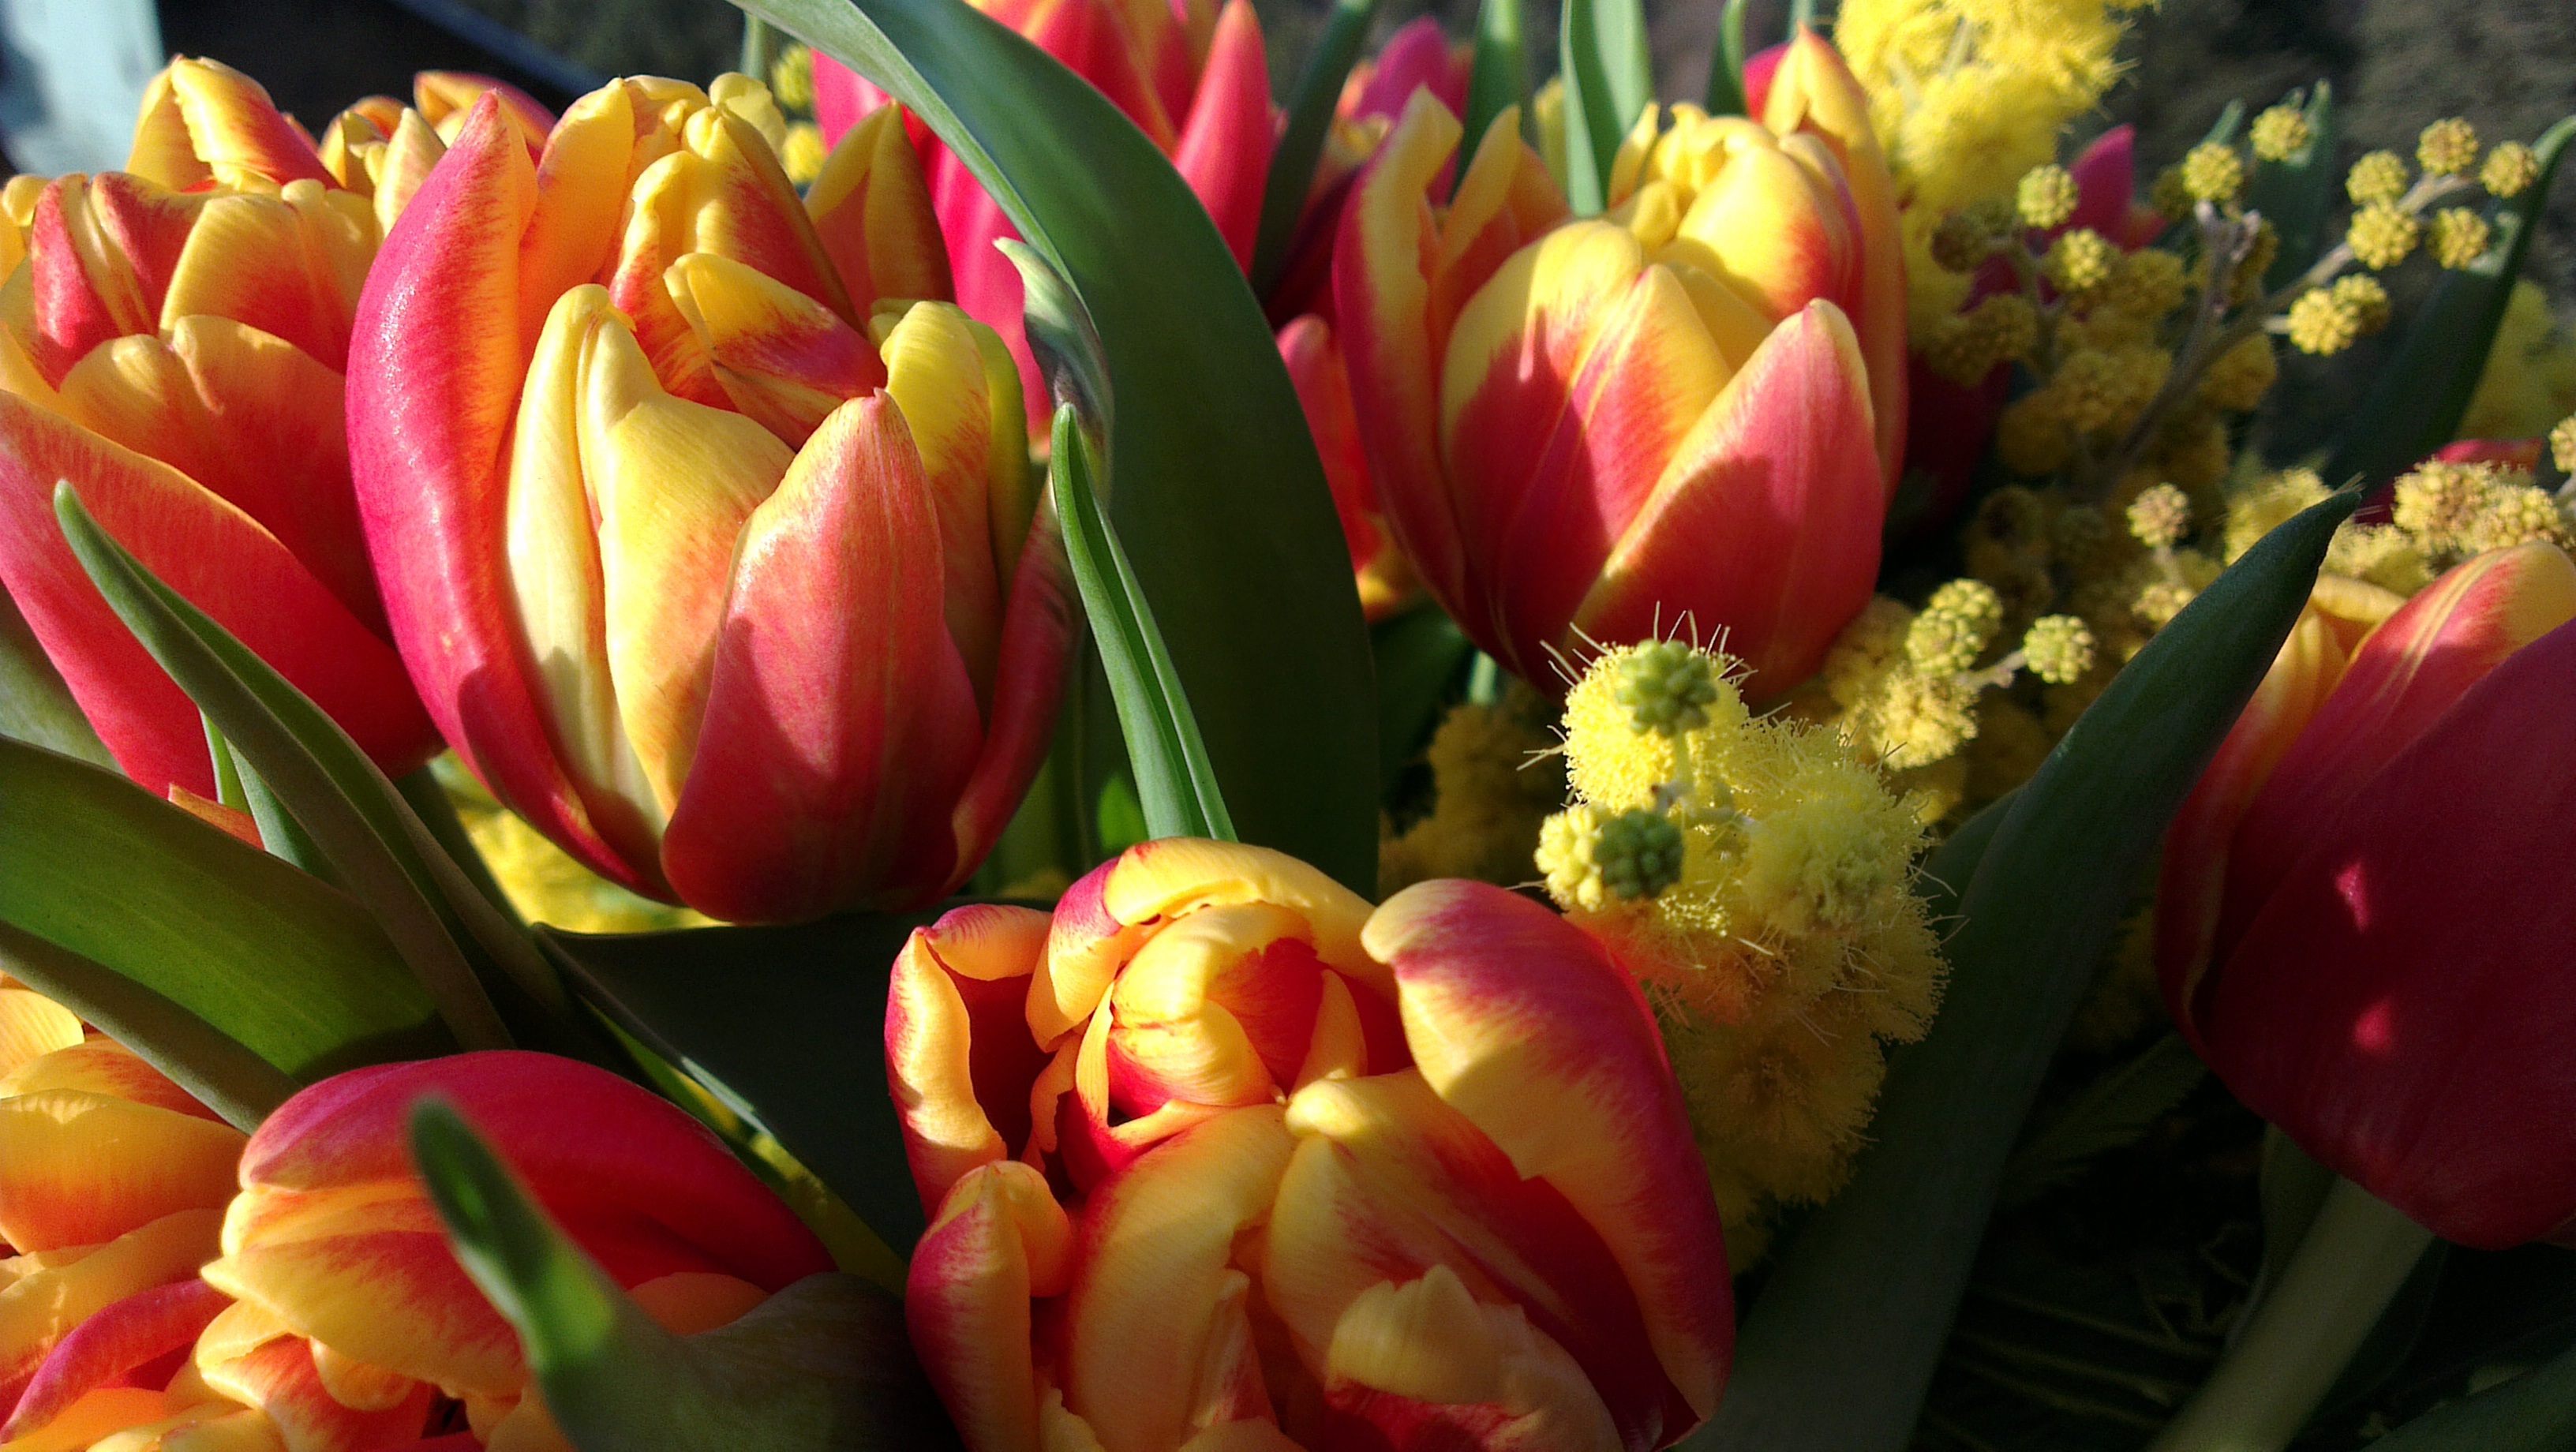
plant, flower, petal, tulip, flora, floristry, mimosa, flowering plant, flower bouquet, lily family, land plant